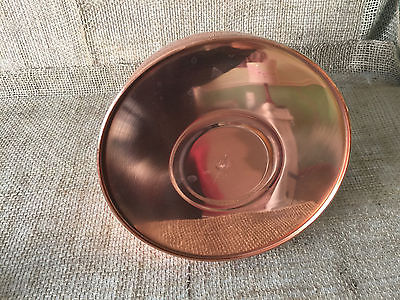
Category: kettle